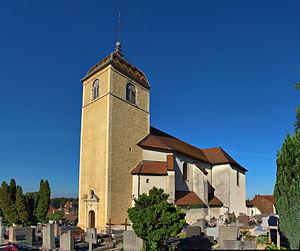
Église Saint-Lazare de Bonnay (Classé) This building is indexed in the Base Mérimée, a database of architectural heritage maintained by the French Ministry of Culture,
Cet article recense les monuments historiques du Doubs, à l'exclusion de ceux de Besançon et Montbéliard qui font l'objet de deux articles séparés.
Bonnay est une commune française située dans le département du Doubs, en région Bourgogne-Franche-Comté.
L'église Saint-Lazare est une église catholique située sur le territoire de la commune de Bonnay, dans le département du Doubs, en France.